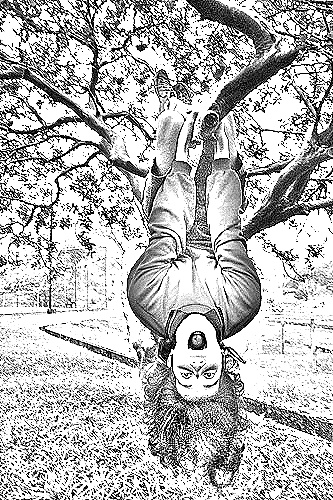
Portrait style: Sketch Portrait